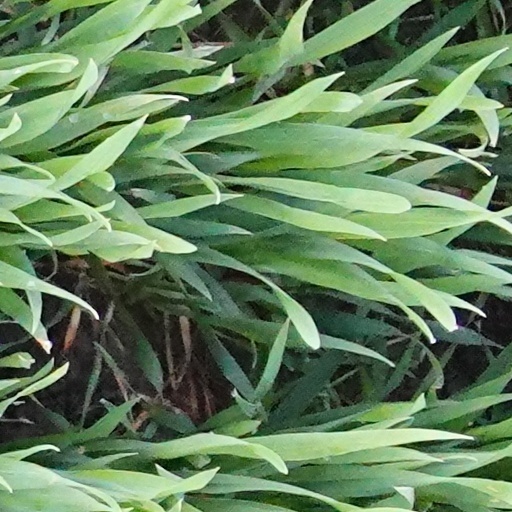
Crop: wheat